Chicago Maroons (minor league)

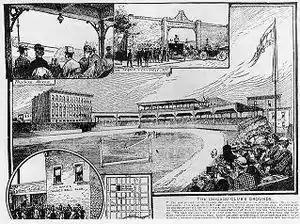
(1885) West Side Park. Chicago, Illinois

The 1888 Chicago Maroons played many of their home games at West Side Park (I), sharing it with the National League's Chicago Cubs (then called the White Stockings). West Side Park had a capacity of 10,300, with field dimensions of (Left, Center, Right): 216–520–216. The site of the ballpark is now occupied by the Chicago World Language Academy. The location today is 1340 West Harrison in Chicago, Illinois.